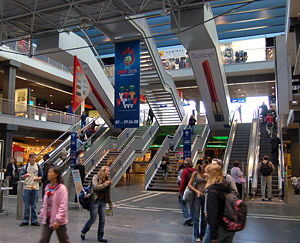
Bern / Trafik
Berns hovedbanegård.
Bern er forbundshovedstad i Schweiz og landets fjerdestørste by med 133.798 indbyggere. Floden Aare flyder gennem byen. Bern er administrativt center i den tosprogede Kanton Bern, der er den næstmest befolkede af Schweiz' 26 kantoner. Den gamle bydel i Bern er på UNESCOs Verdensarvsliste.